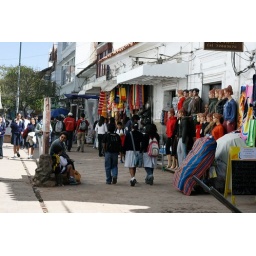
schools girls in the market